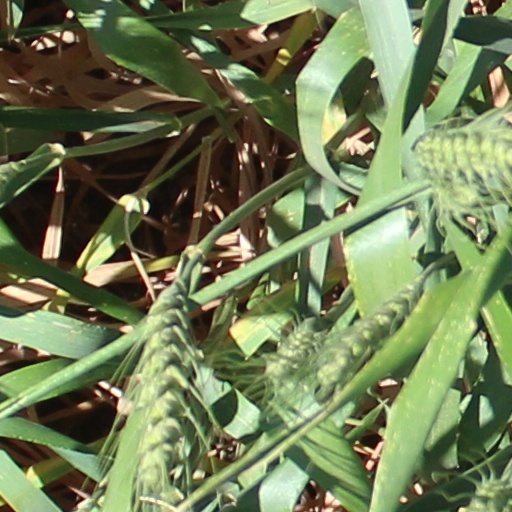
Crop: wheat